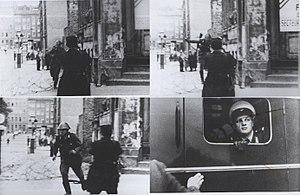
Hans Conrad Schumann est l'un des transfuges les plus célèbres de l'Allemagne de l'Est.
Le Saut vers la Liberté est une photographie prise le 15 août 1961 à Berlin par Peter Leibing, photographe alors âgé de 20 ans. Elle surprend un jeune policier de la Volkspolizei-Bereitschaften de la RDA, Conrad Schumann, 19 ans, en train de sauter par-dessus les barbelés de la frontière séparant la RDA de la RFA.